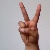
The image shows a hand gesture representing the letter 'V' in Indian Sign Language.